List of church restorations and alterations by Anthony Salvin

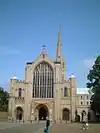
West front of Norwich Cathedral, remodelled in about 1830

Anthony Salvin (1799–1881) was an English architect, born in Sunderland Bridge, County Durham. He trained under John Paterson of Edinburgh, and moved to London in 1821. His works include new churches, restoration of and additions to existing churches, and various other buildings, including schools. However, he is mainly noted for his work on existing major buildings, including castles, and for designing new substantial country houses. The castles on which he worked include Windsor Castle, Norwich Castle, Rockingham Castle, Newark Castle, Warkworth Castle, Muncaster Castle, and Warwick Castle. He also carried out work on the Tower of London, and on Trinity College, Cambridge, Gonville and Caius College, Cambridge, and University College, Durham. His new country houses include Mamhead House (his first major project), Scotney Castle, Keele Hall, Thoresby Hall, and Peckforton Castle. In addition he designed the Observatory for Durham University.